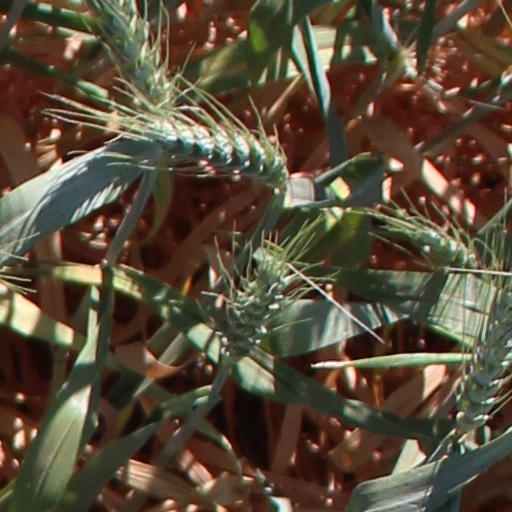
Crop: wheat